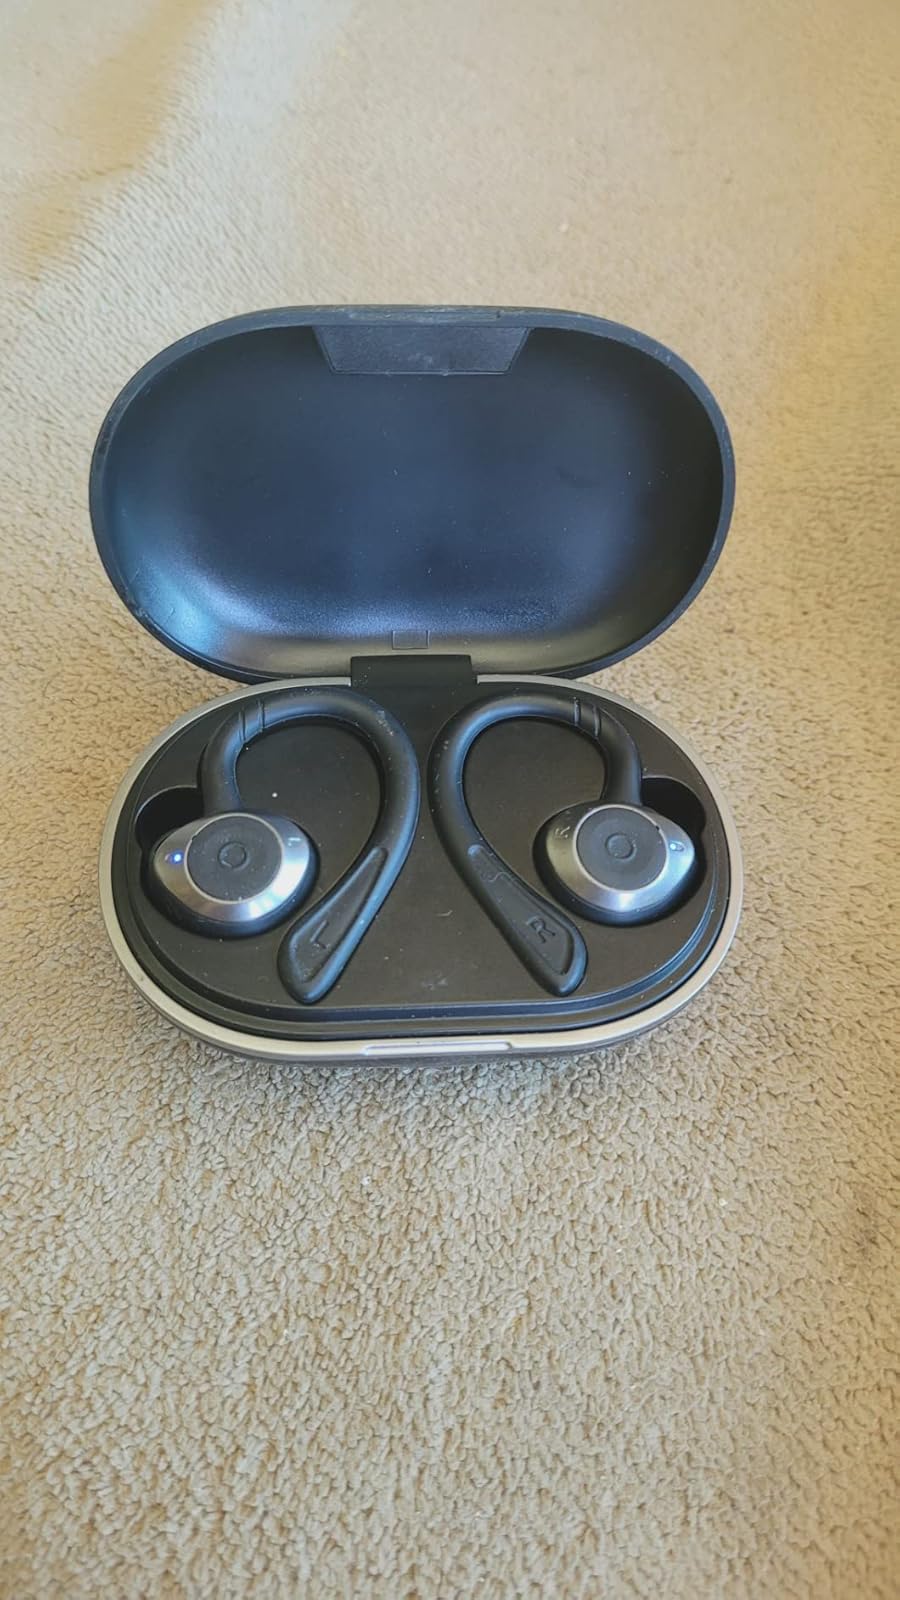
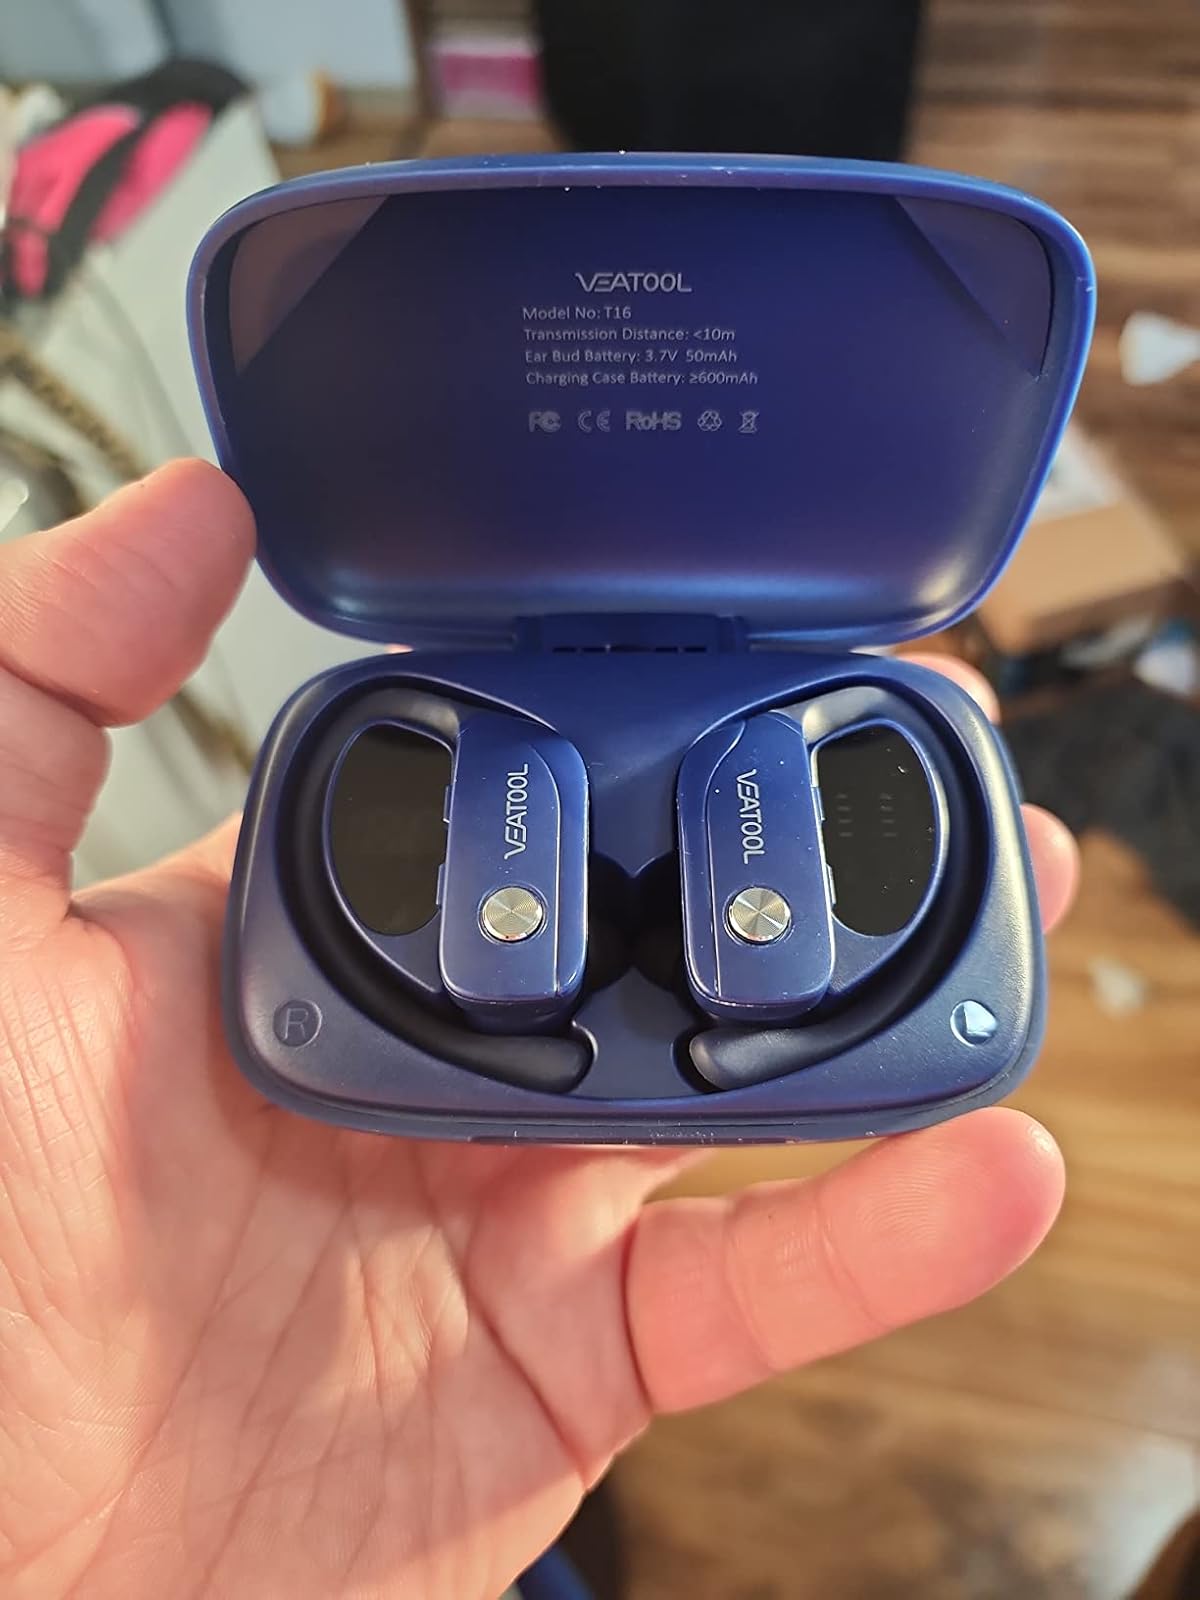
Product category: earbuds
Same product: no